Normal (2003 film)

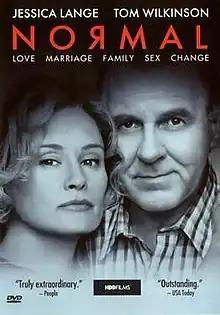

Normal is a 2003 American made-for-television drama film produced by HBO Films, which became an official selection at the 2003 Sundance Film Festival. Jane Anderson, the film's writer and director, adapted her own play, "Looking for Normal". The film is about a fictional Midwestern factory worker named Roy Applewood, who stuns her wife of 25 years by saying she wishes to undergo sex reassignment surgery and transition to a woman.